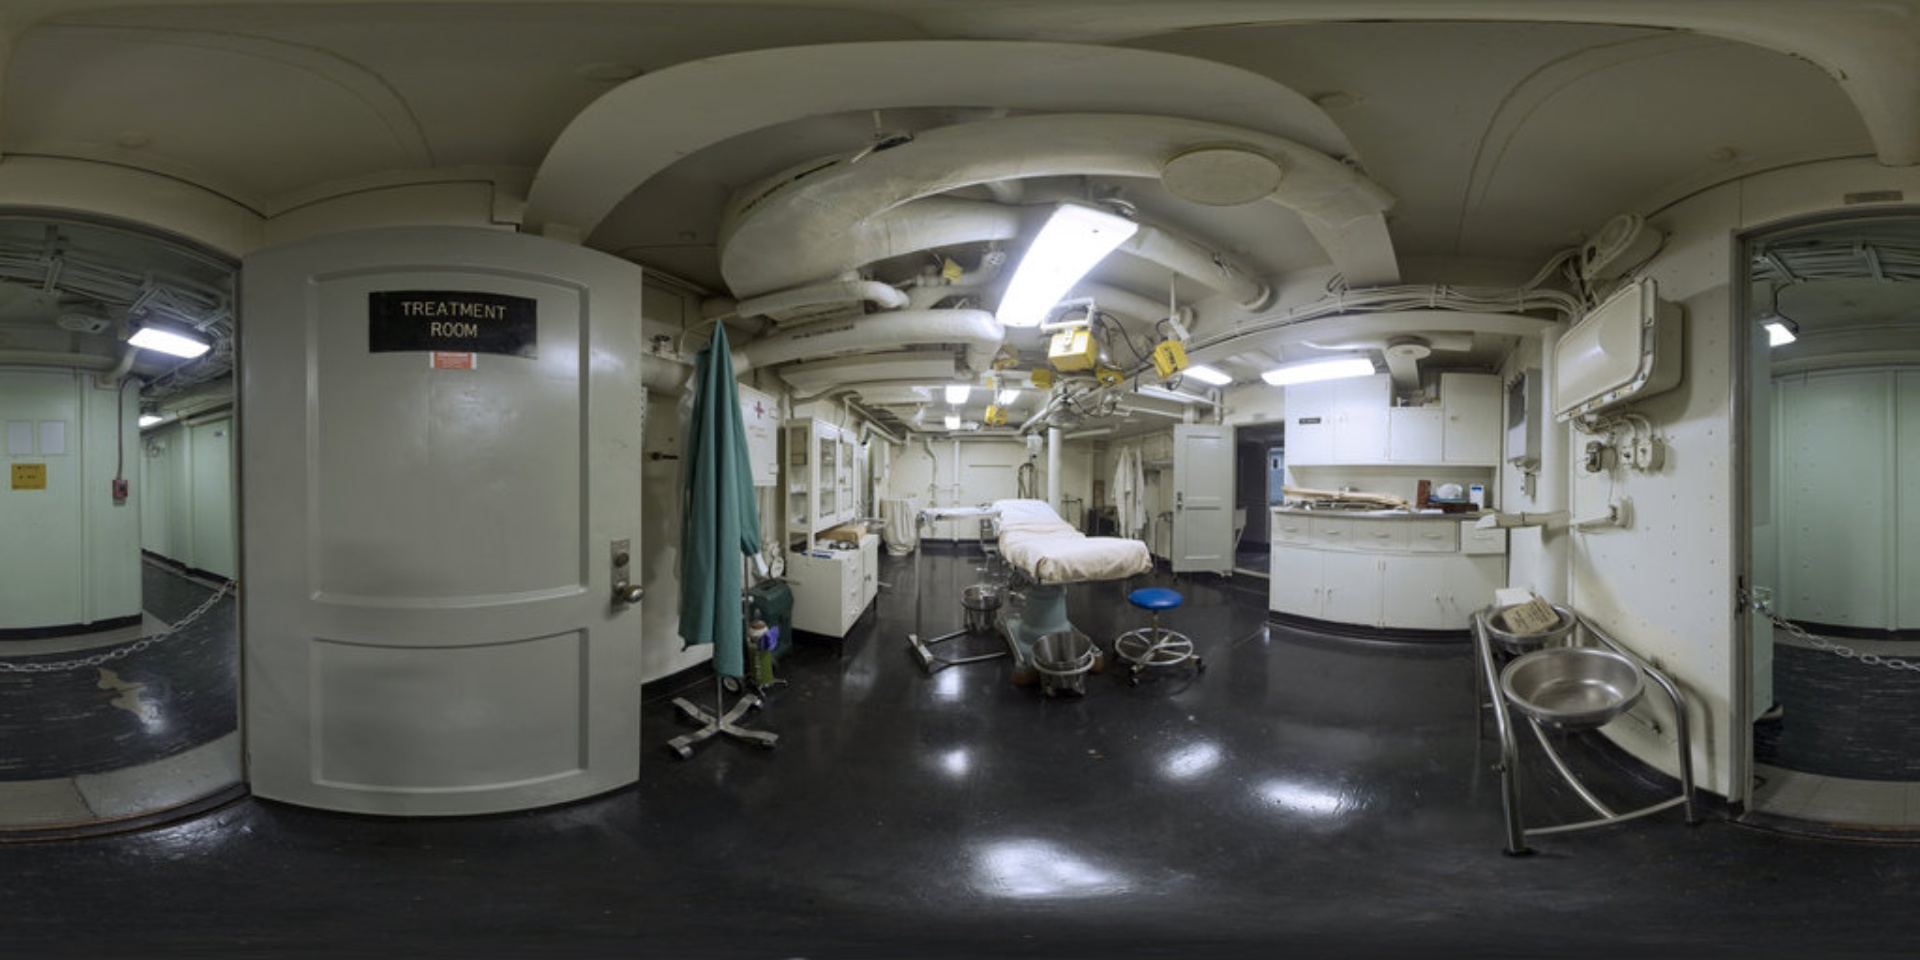
Referred object: the blue rolling stool

Referred object: the black "TREATMENT ROOM" sign

Referred object: the blue stool opposite the examination table